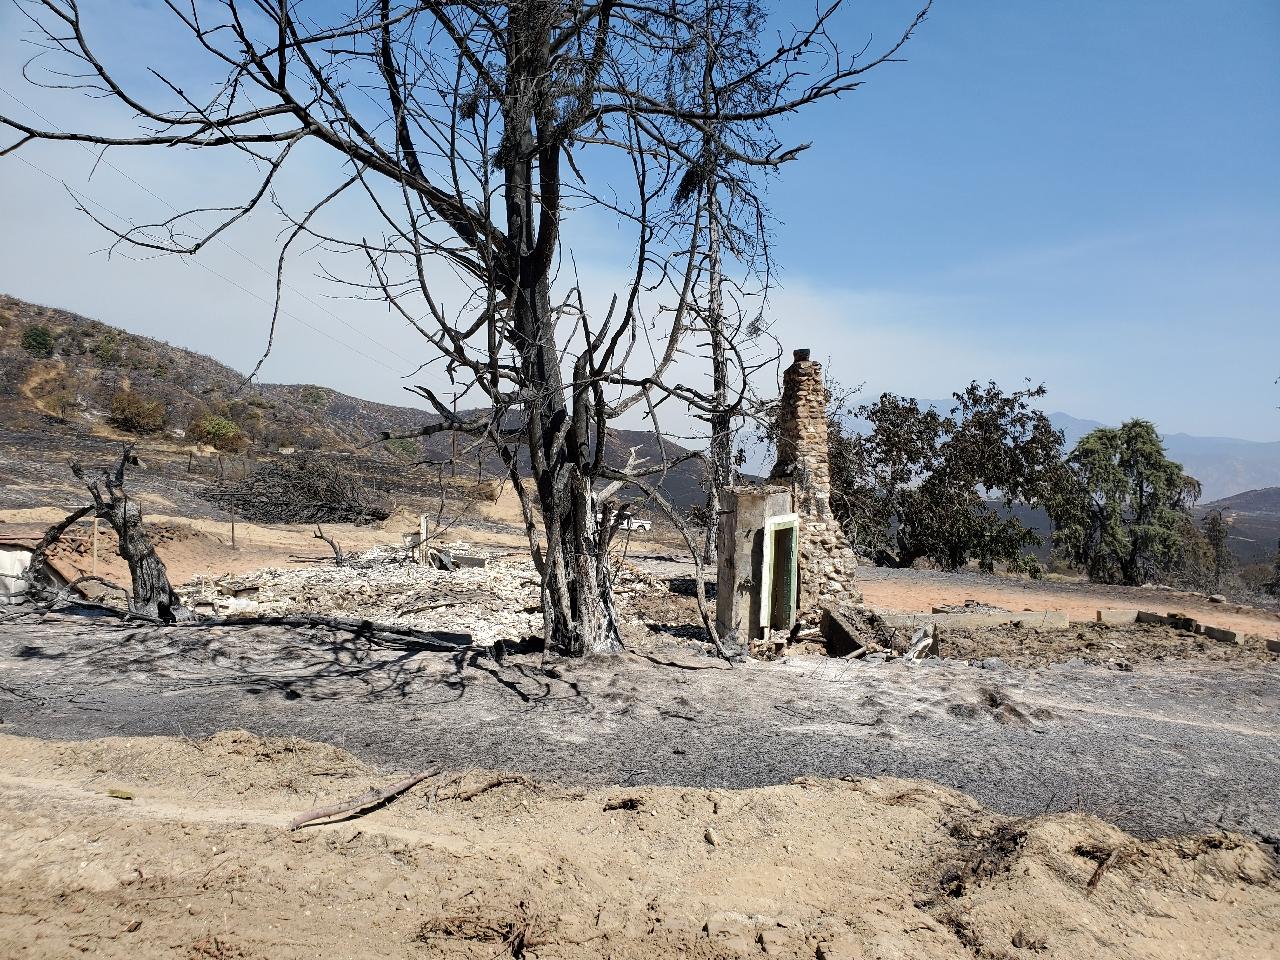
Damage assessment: destroyed